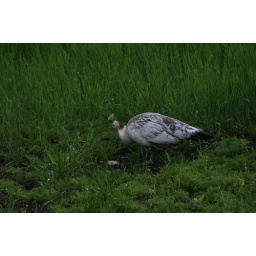
A white or pied peacock in a barley field near Thirsk...